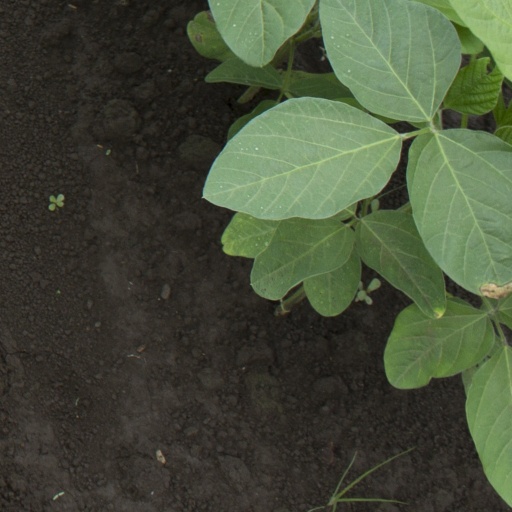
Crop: soybean